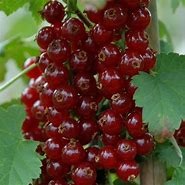
Label: redcurrant